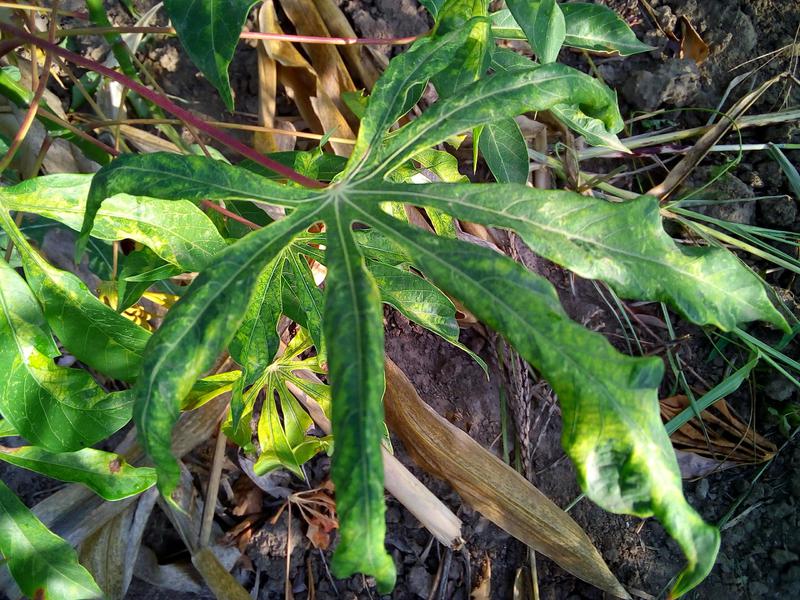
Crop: cassava
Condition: mosaic_disease